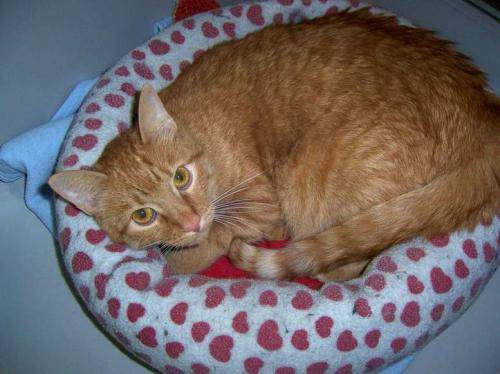
Label: cat